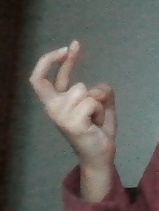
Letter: zay